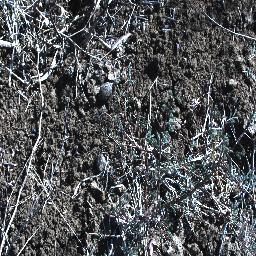
Label: prickly_acacia